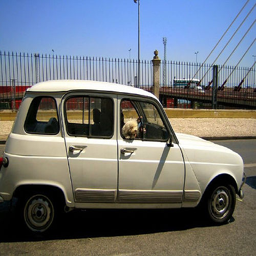
a dog sticks its head out of a moving car
Small white vehicle with a white dog looking out window.
A dog is poking its head out of a small vintage car window.
A white car with a white dog hanging out the side of a window.
A dog is hanging his head out the window of a white car.